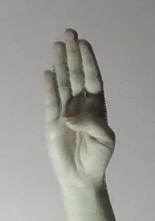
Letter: kaaf